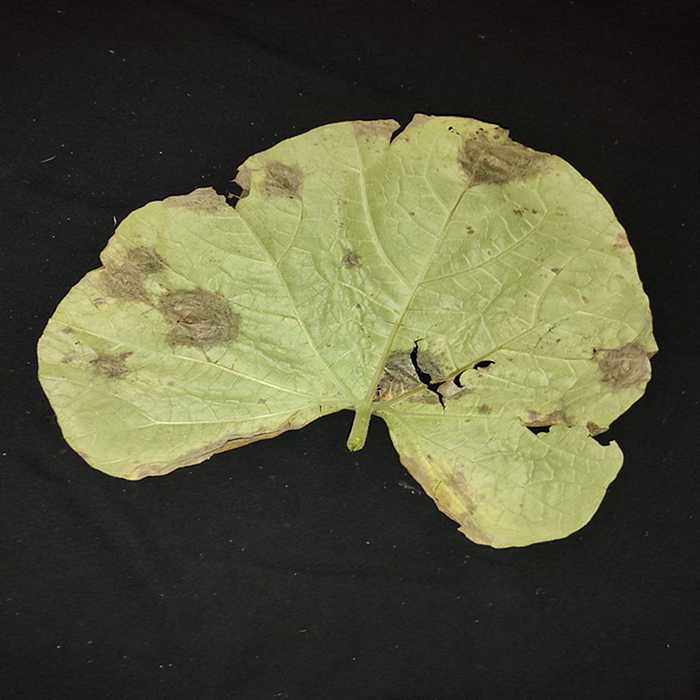
Plant: Bottle gourd
Label: Downey mildew